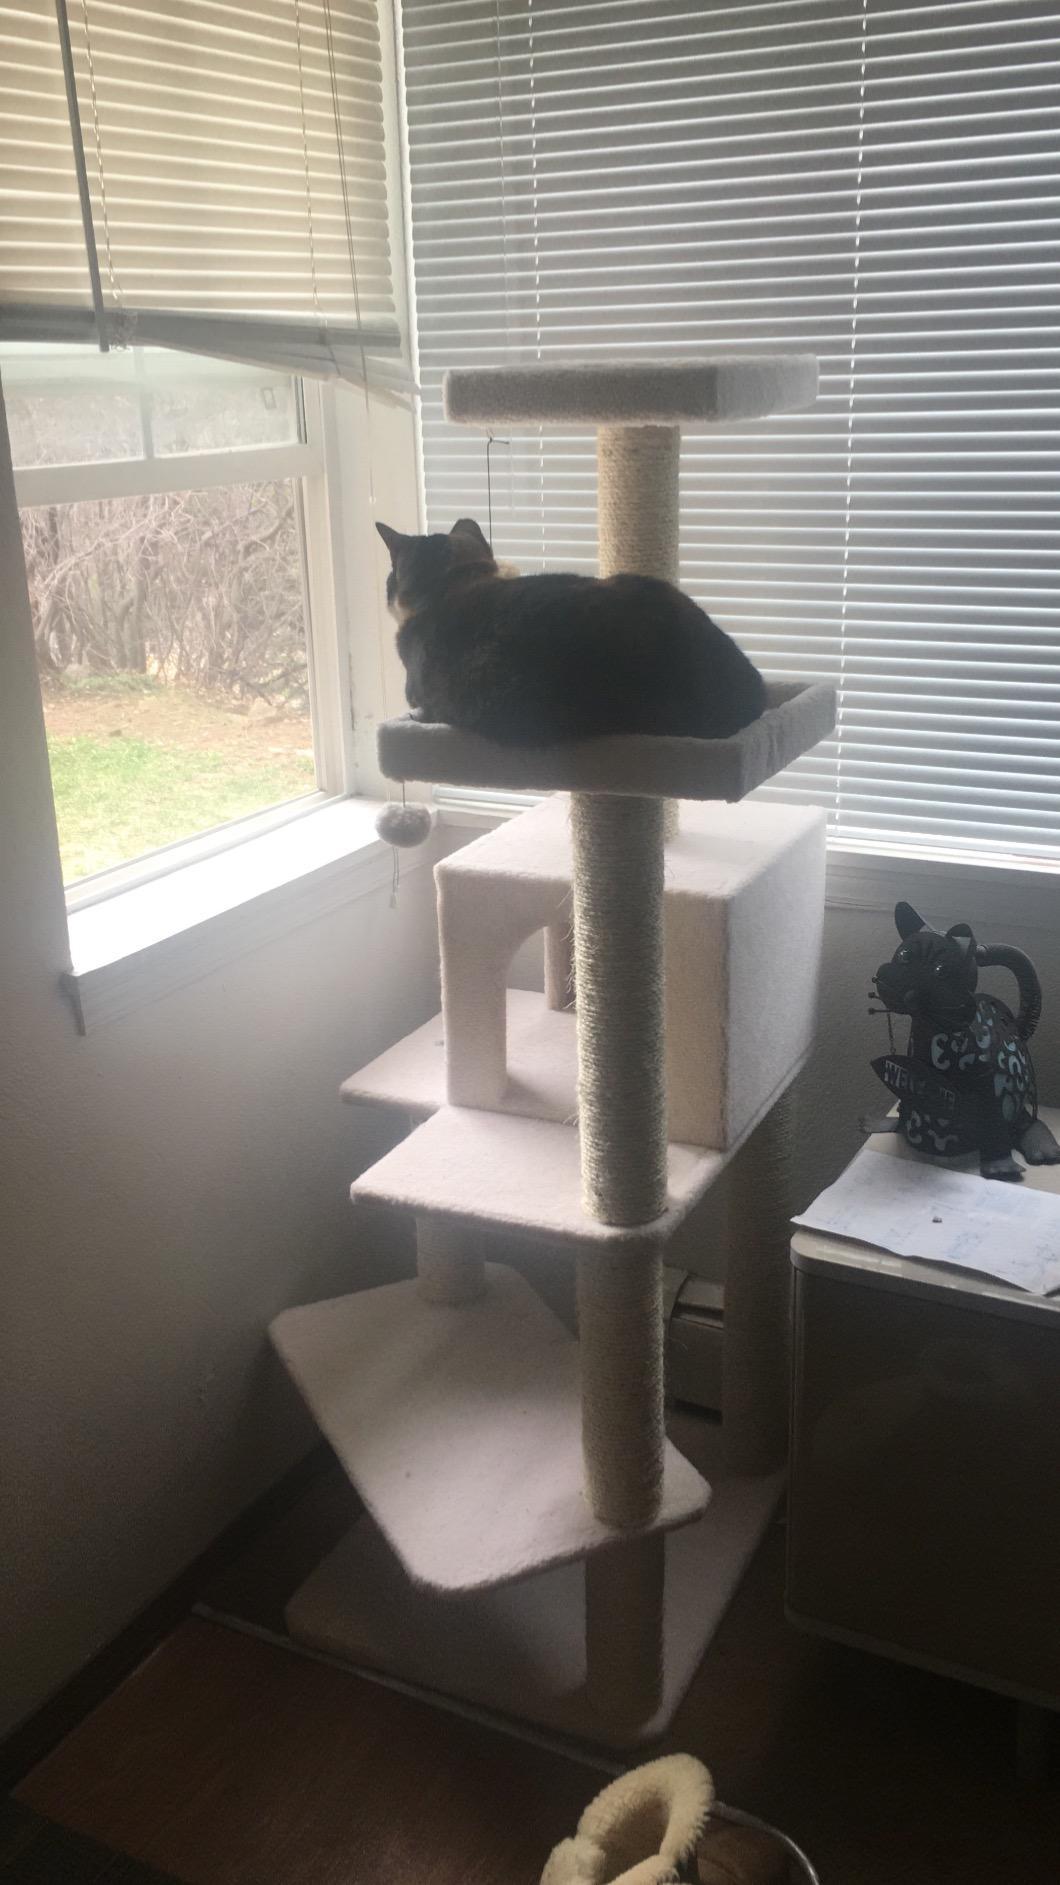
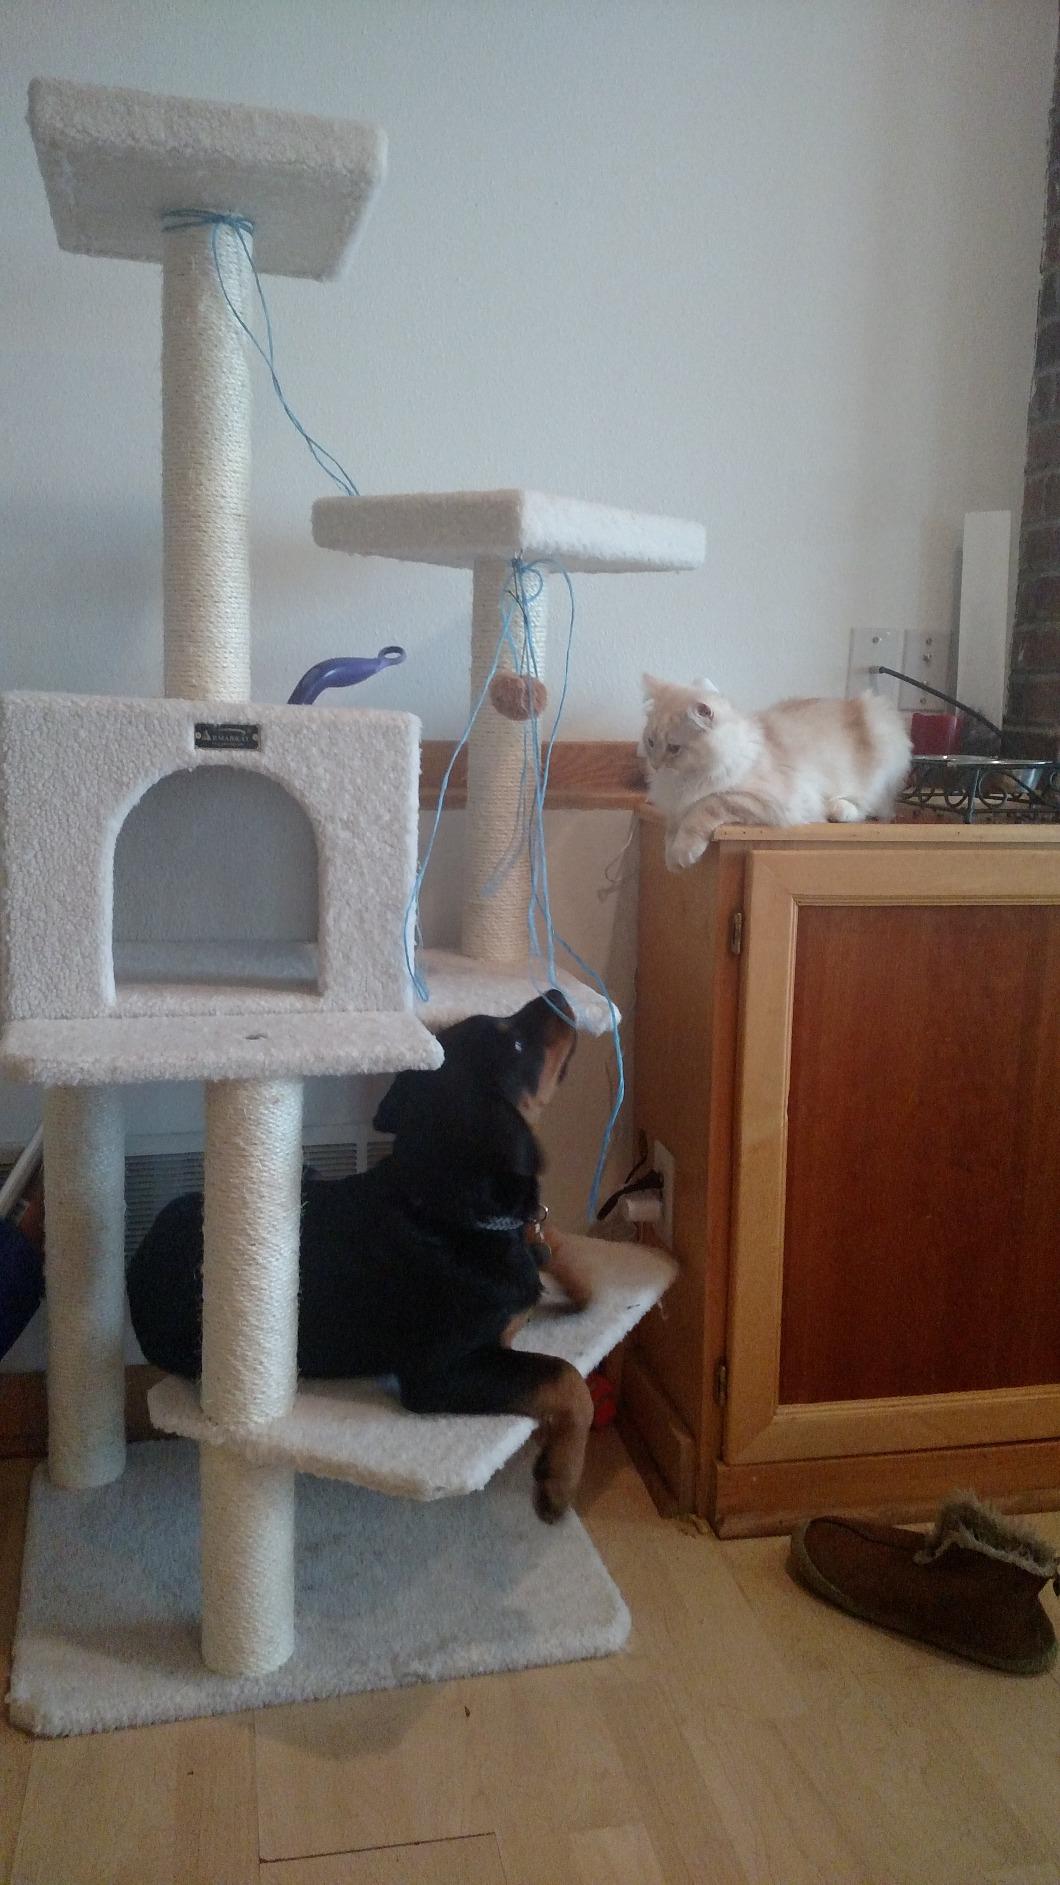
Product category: items_cat tree
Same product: yes